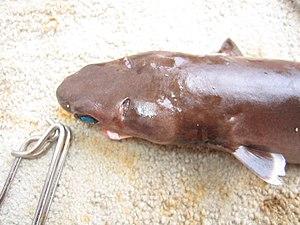
Le squalelet féroce est une espèce de petit requin appartenant à la famille des dalatiidés. Ce poisson vit dans les eaux océaniques tropicales et tempérées du monde entier, en particulier près des îles, et peut descendre jusqu'à 3 700 mètres de profondeur. Il migre verticalement tous les jours, s'approchant de la surface au crépuscule et redescendant à l'aube.